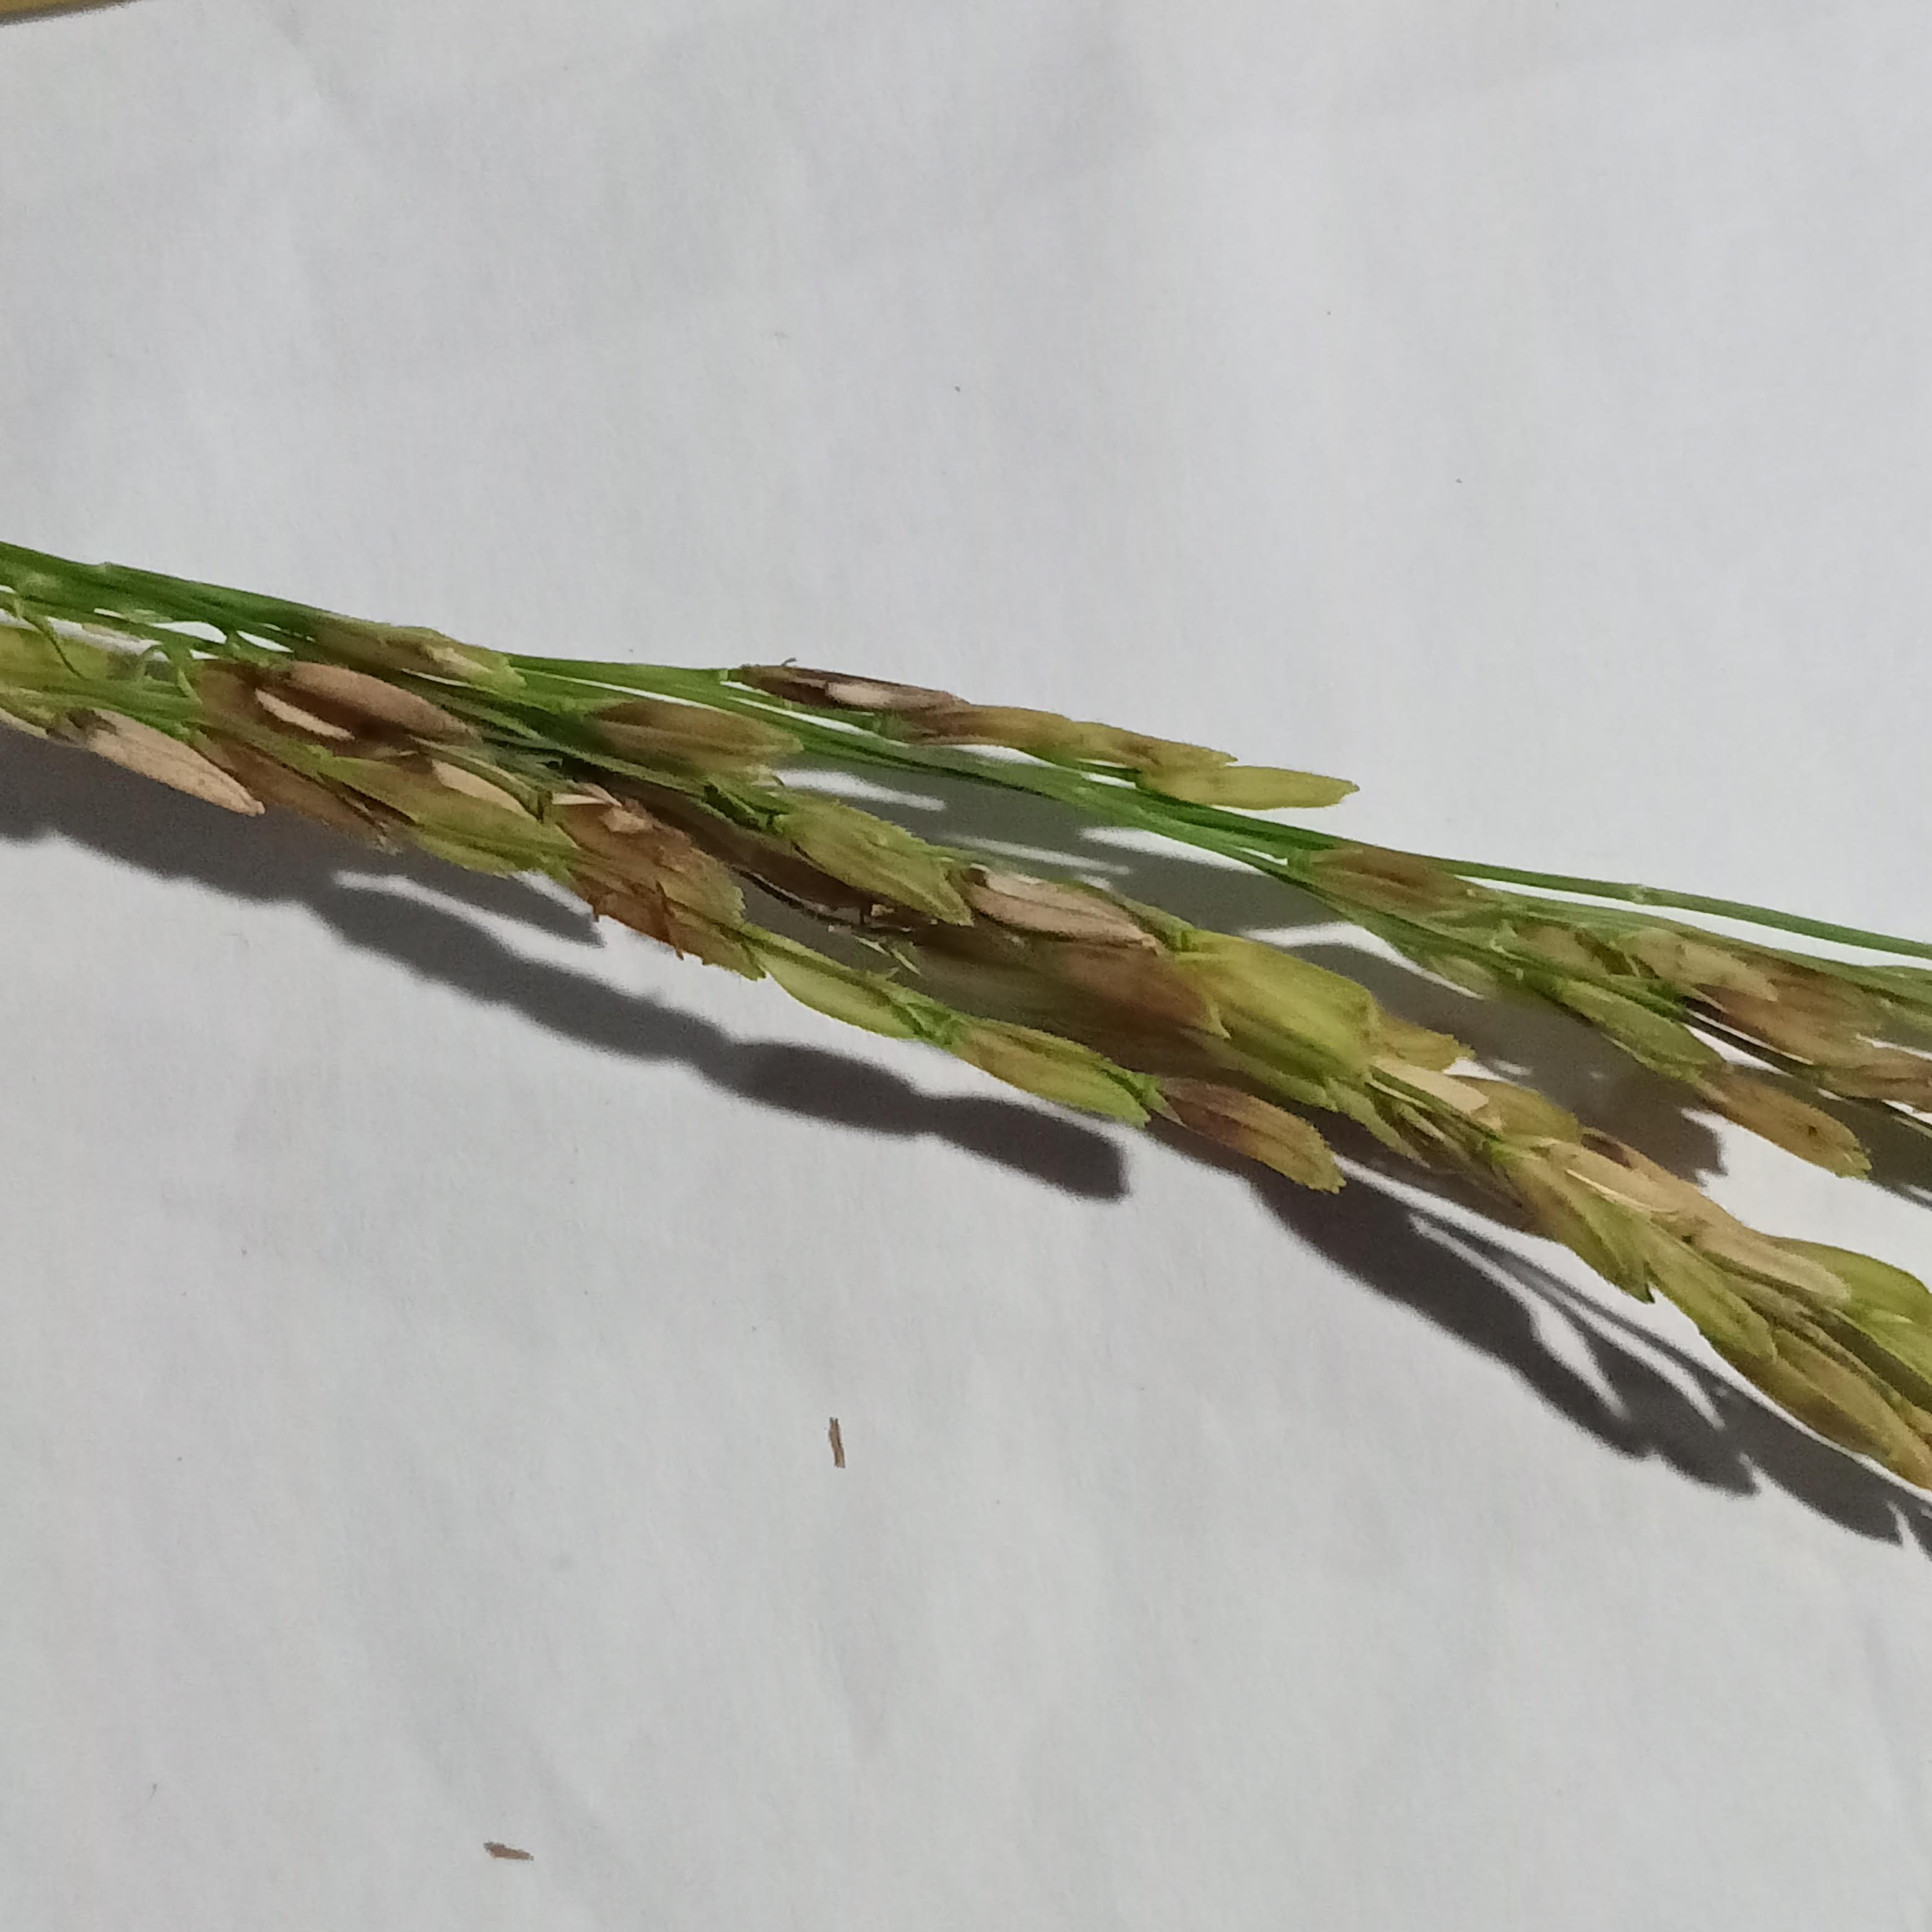
Label: Rice___Neck_Blast